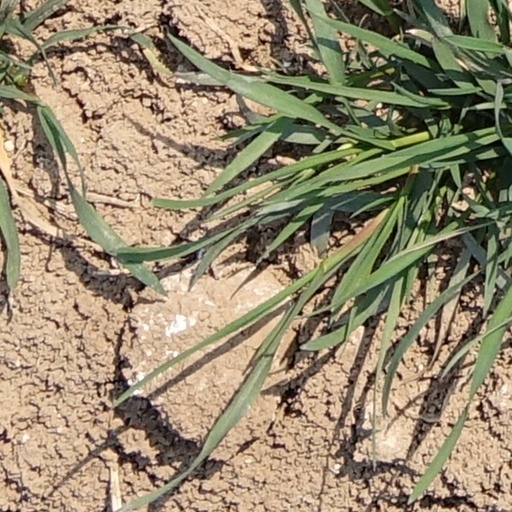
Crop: wheat